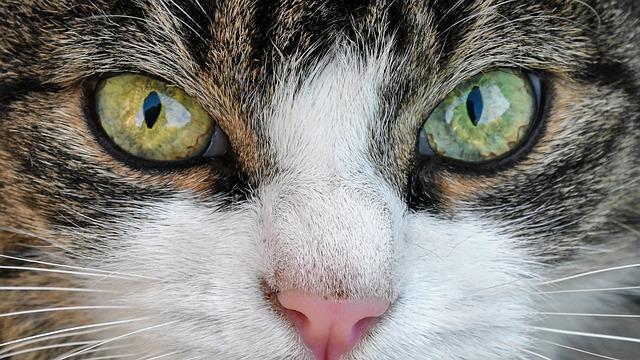
cat